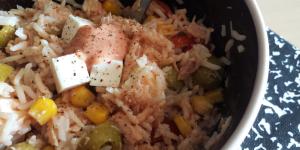
ensalada de arroz con mayonesa y atun